Sam Lakeman

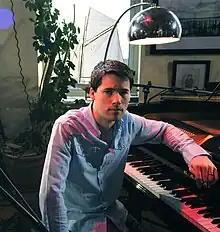
Sam Lakeman on The Redcastle Session DVD shoot, 2008

Samuel Charles Lakeman (born 6 November 1975) is an English musician, songwriter, and producer and co-owner of Charcoal Records.